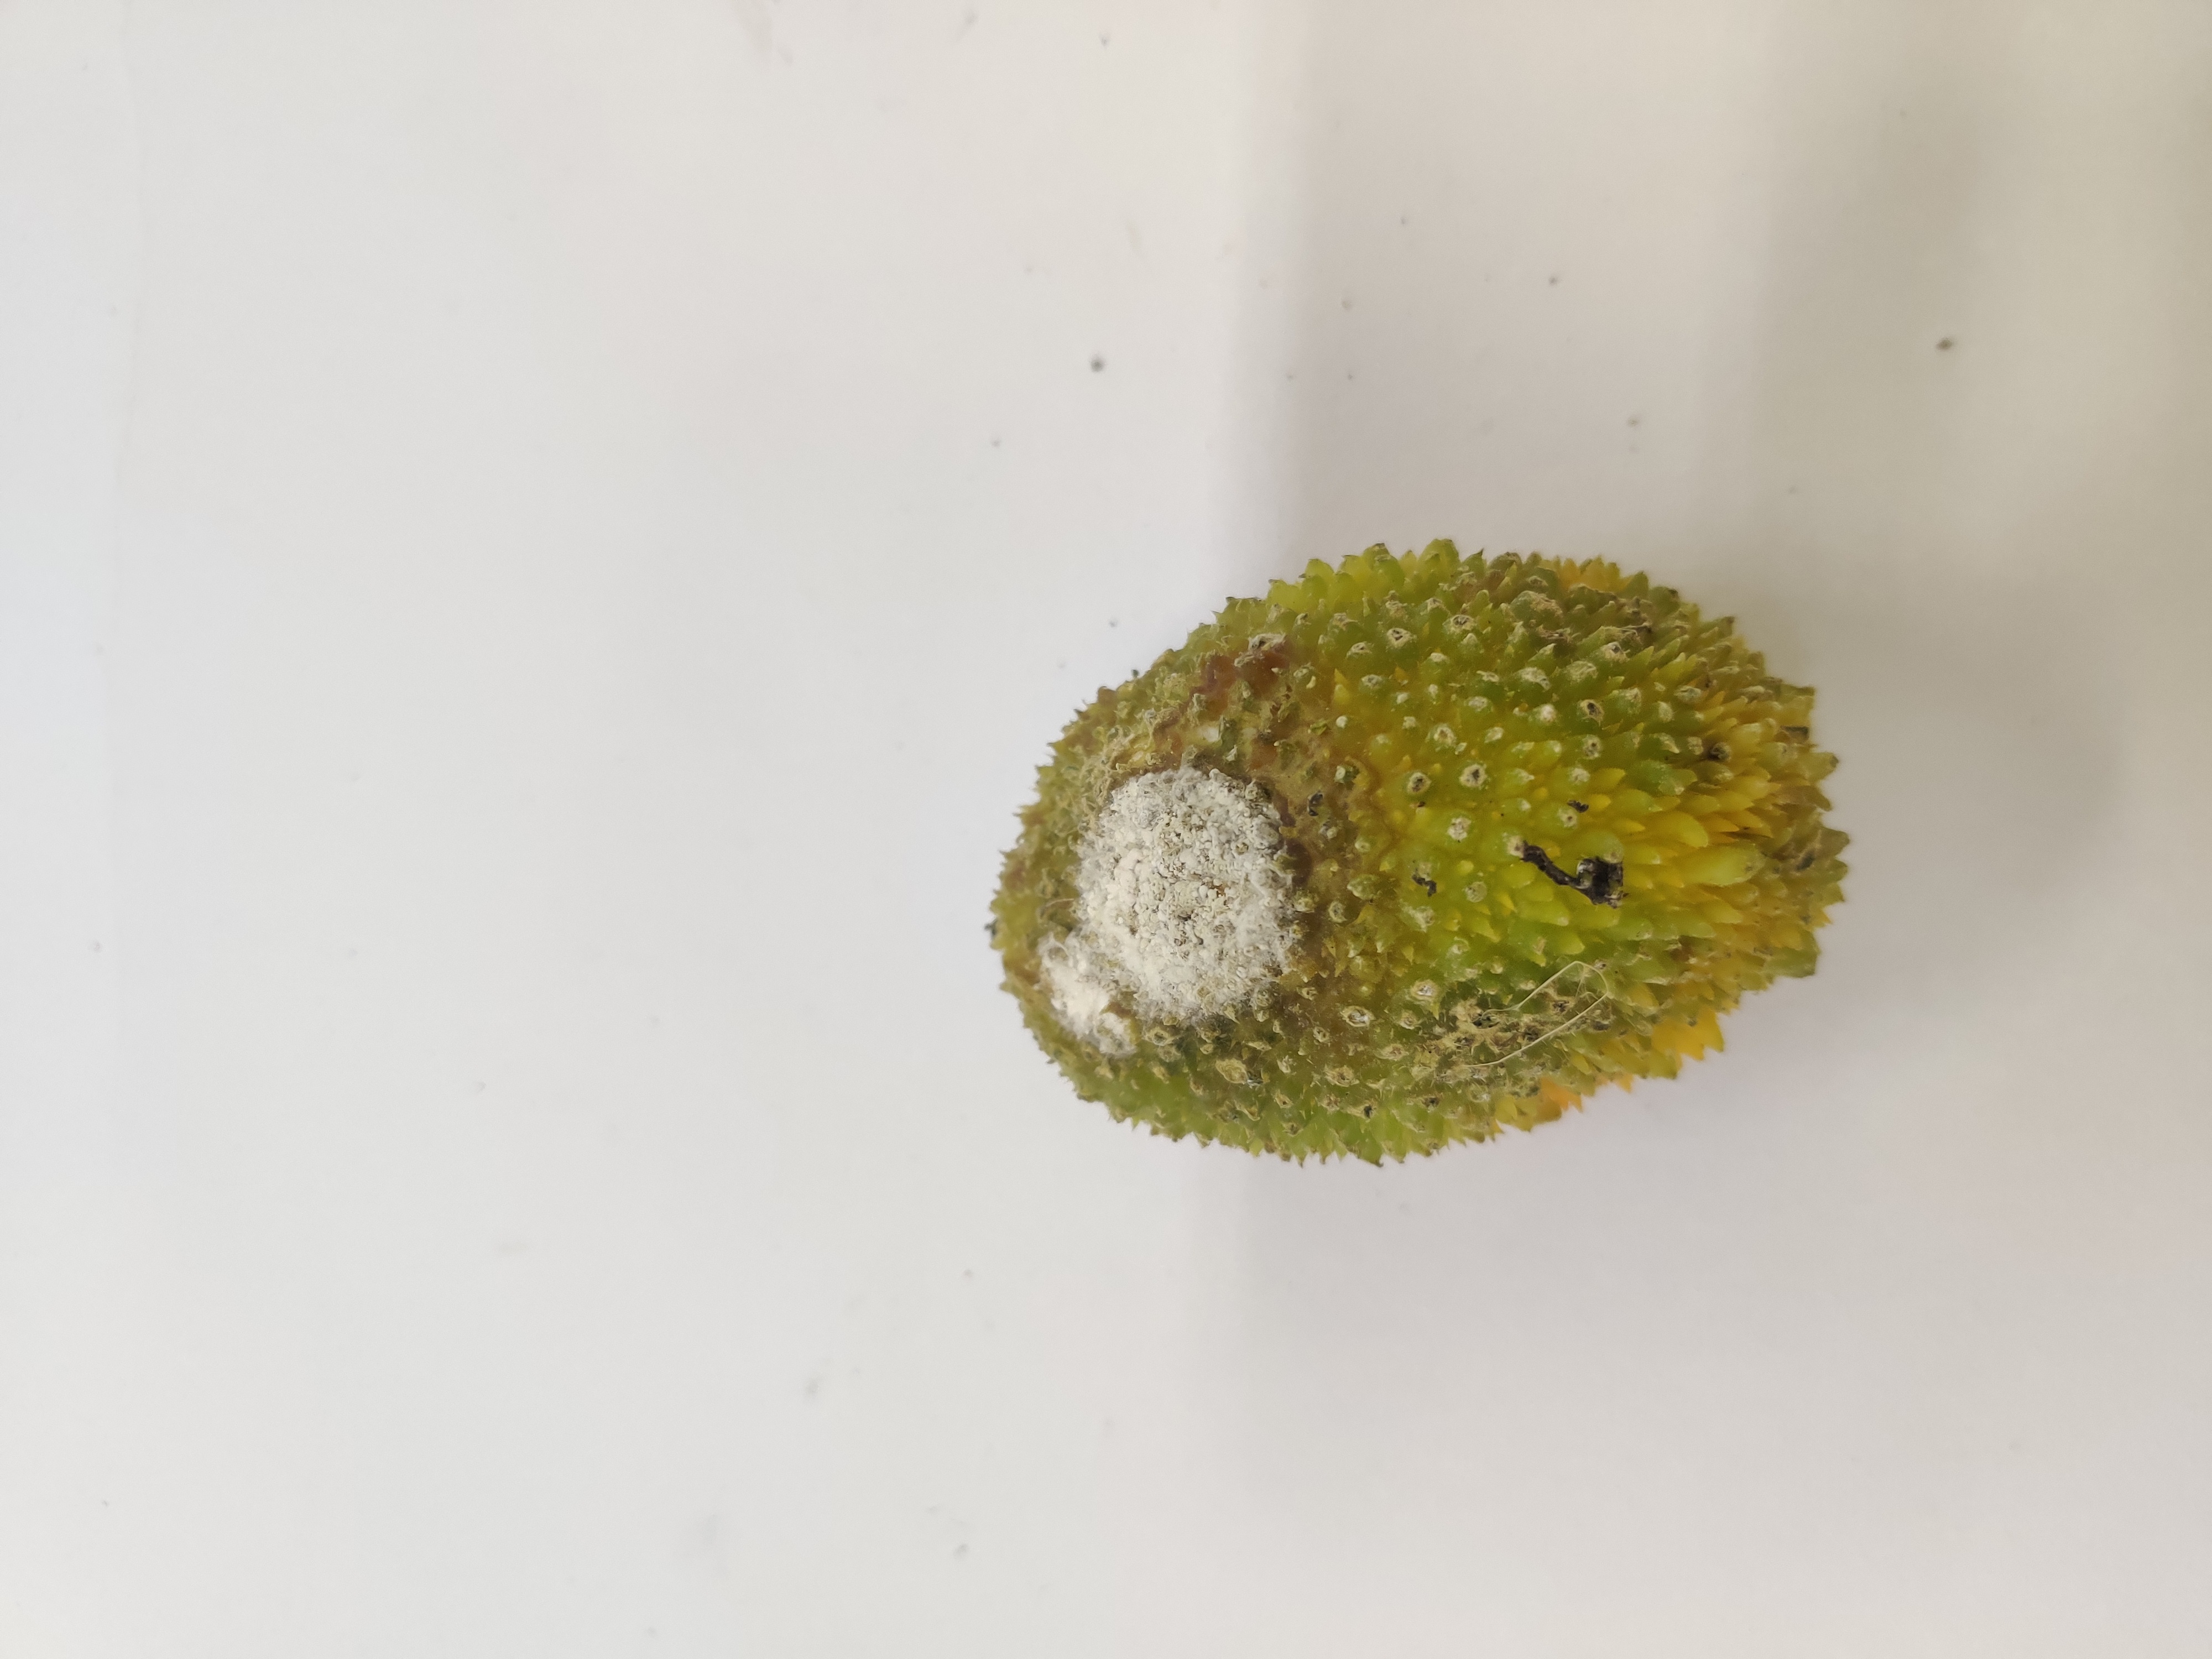
Crop: Spiny Gourd
Condition: Damaged